Chennai Book Fair

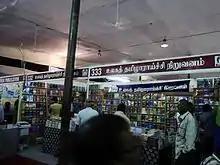
35th Chennai Book Fair, 2012

The 32nd Chennai Book Fair was inaugurated at St George's Anglo-Indian School, Poonamallee High Road, Chennai, by former President of India Abdul Kalam on 8 January 2009. and lasted ten days. The 2009 edition had over 600 stalls and was attended by over one million people, amongst whom were Chennai historian S. Muthiah, businessman Nalli Kuppuswami Chetti and Gnani Sankaran. Second-hand pavement shops outside the fair also did a good business. Book publishers made a cumulative sale of approximately 70 million.